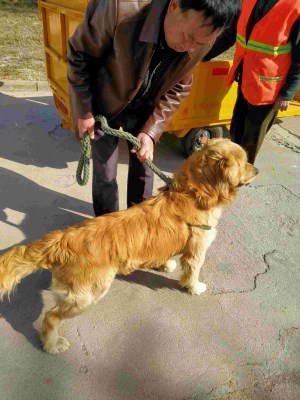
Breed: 5355-n000126-golden_retriever